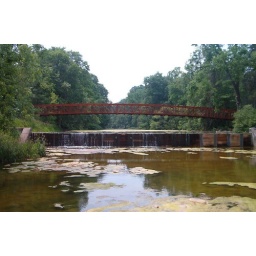
standing with running water over my feet to get this shot